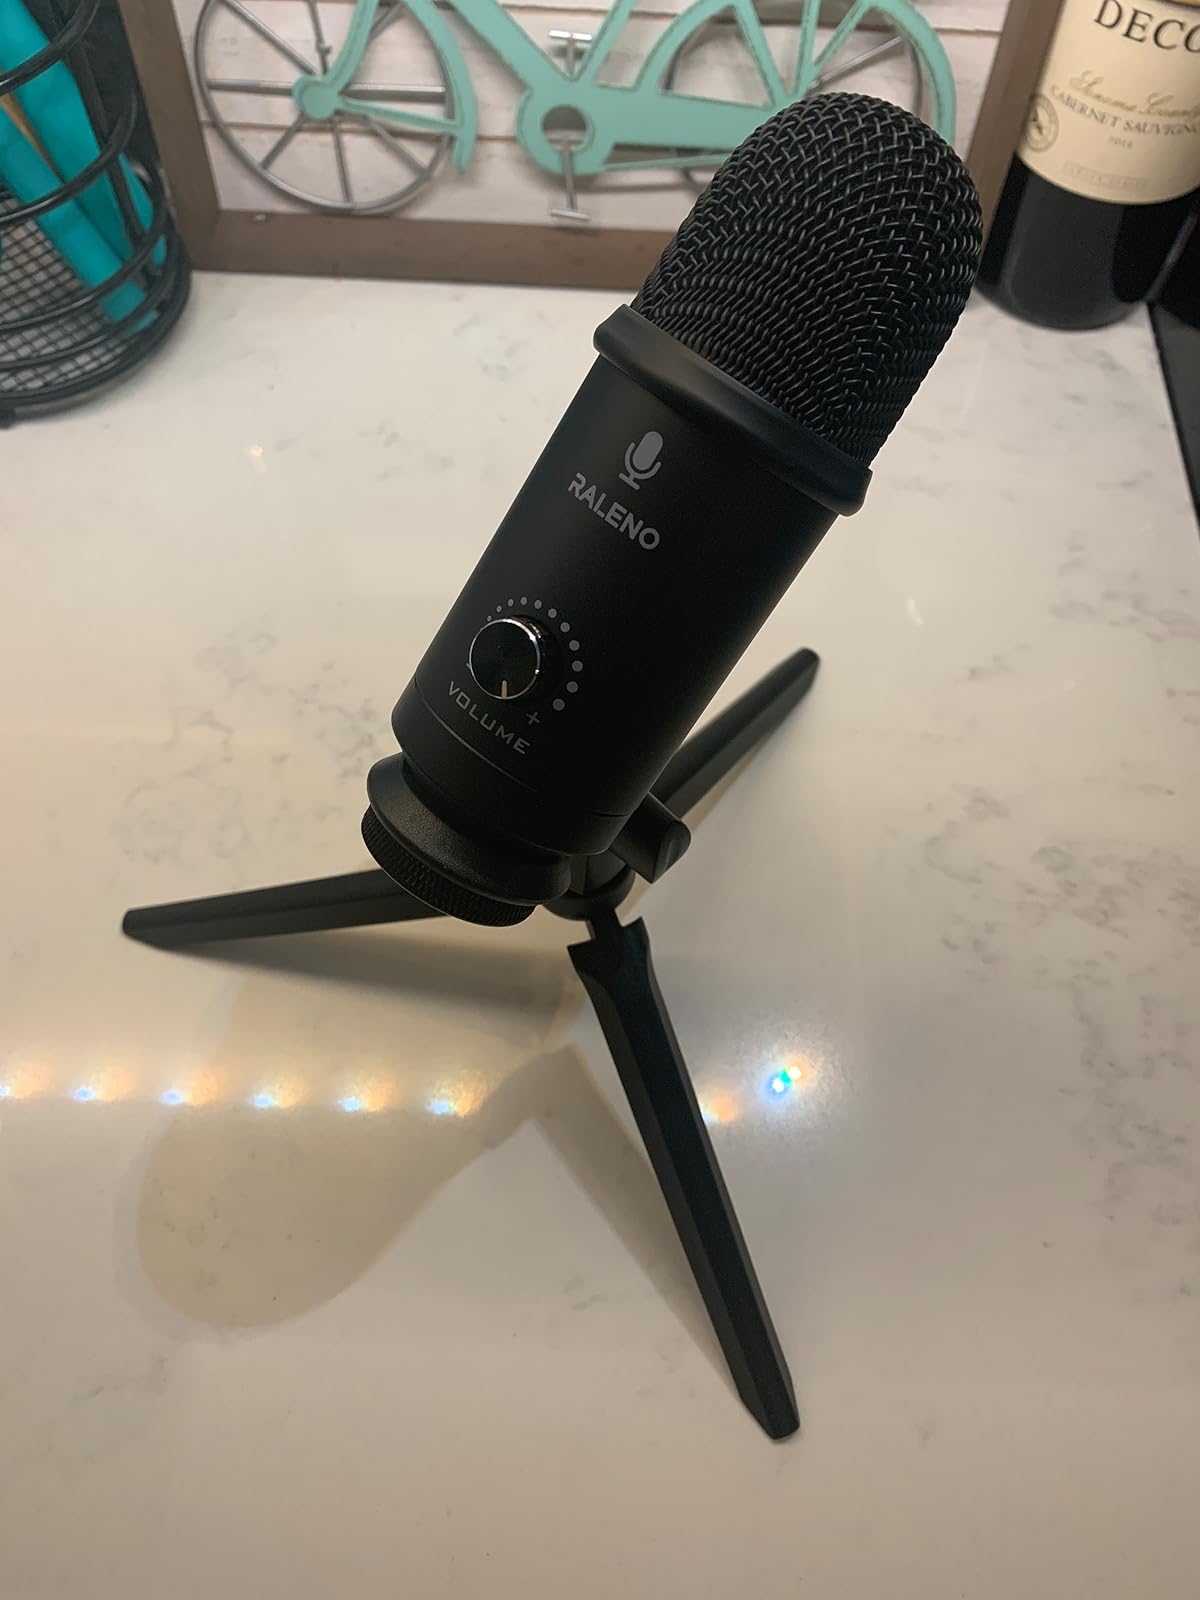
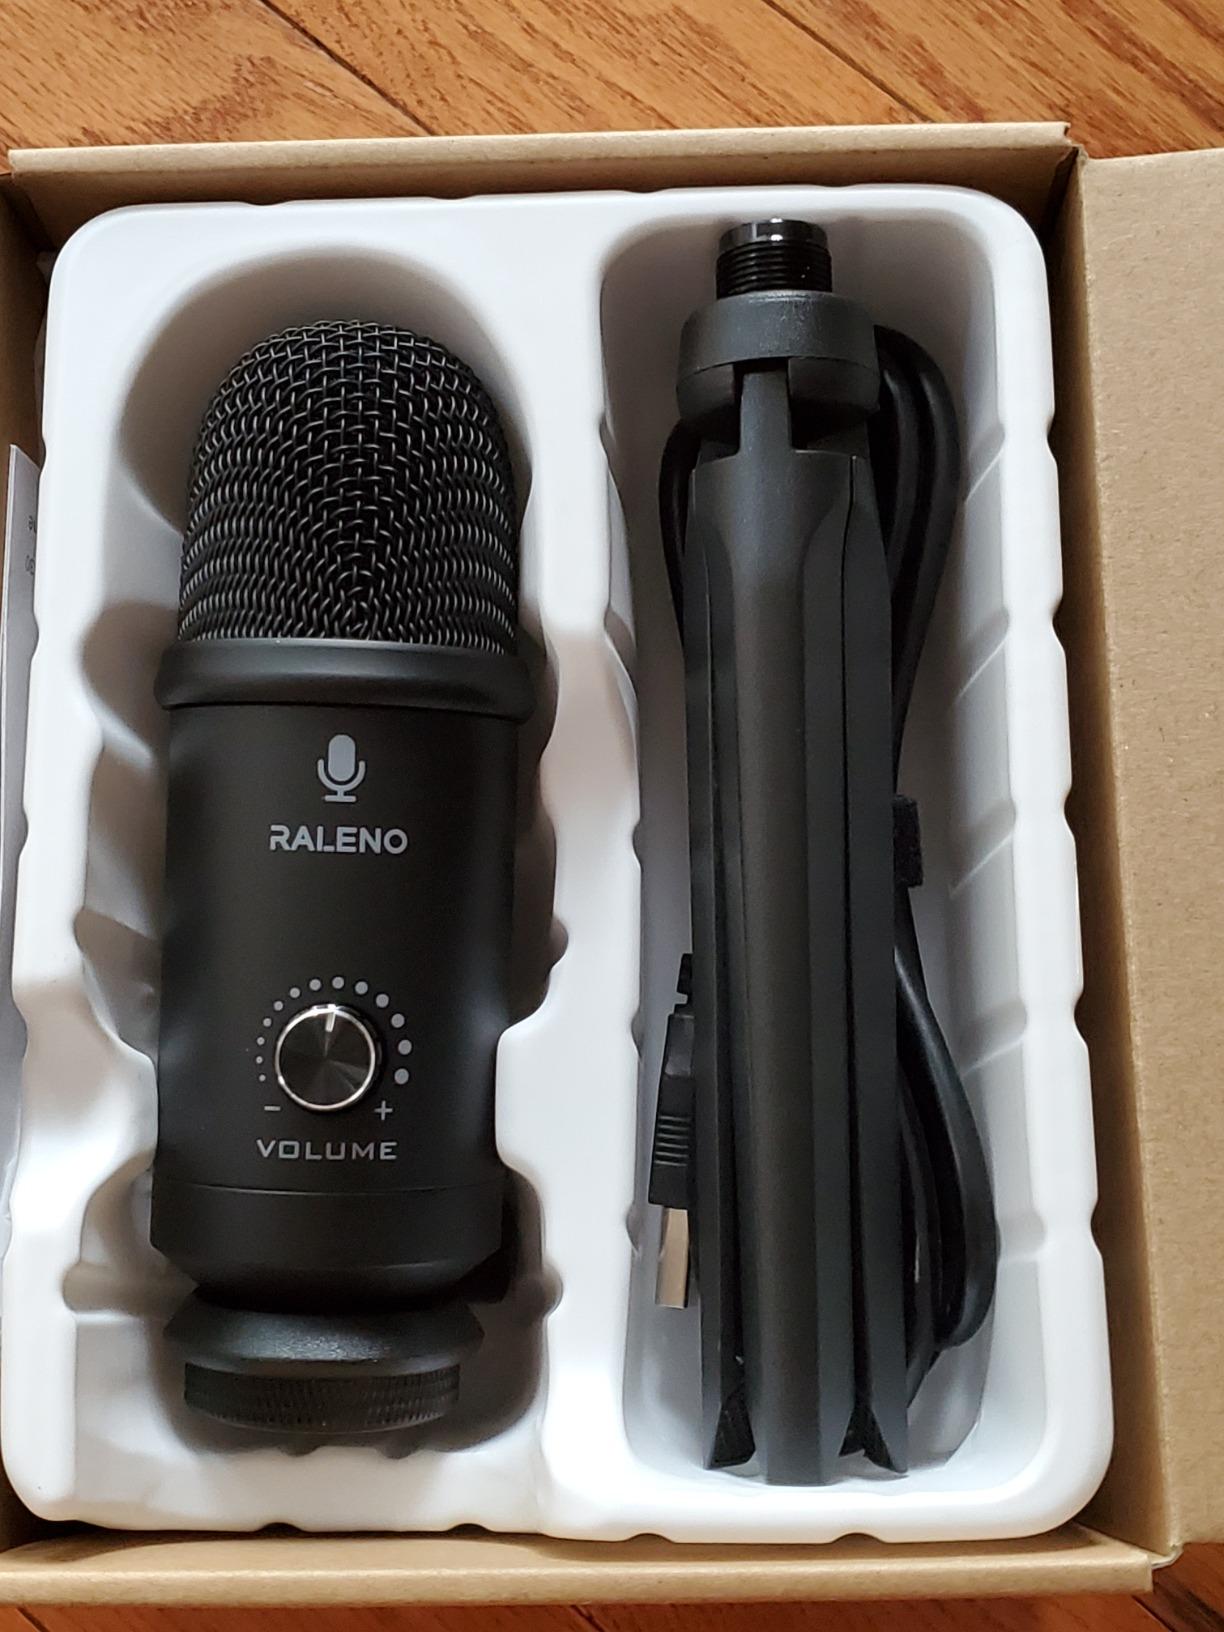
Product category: microphone
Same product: yes